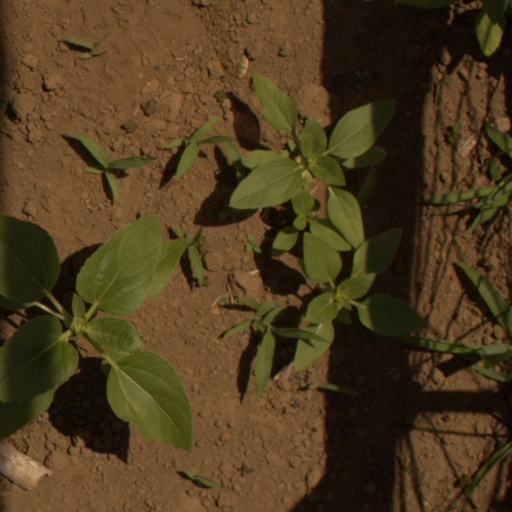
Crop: Jerusalem artichoke